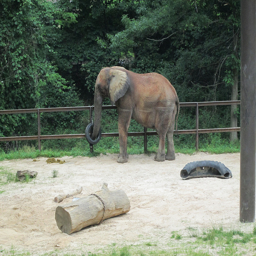
One elephant with it's trunk inside a tire.
An elephant is playing with a tire in a zoo display.
An elephant standing near a fence with its trunks in a tire.
an elephant on a dirt ground near a fence
An elephant plays with a tire in its habitat.